Journey for Margaret

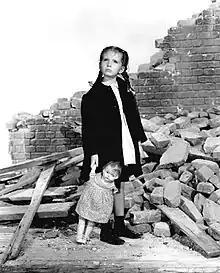
Margaret O'Brien in "Journey for Margaret"

Journey for Margaret is a 1942 American drama film set in London in World War II. It stars Robert Young and Laraine Day as a couple who have to confront the loss of their unborn child due to a bombing raid. It is an adaptation of the book of the same name in which William Lindsay White and his wife described their experiences adopting an orphan in London. This is reflected in the introduction to the film, which begins: “The Margaret of this story is real... “ This was the final film of the prolific director W. S. Van Dyke.